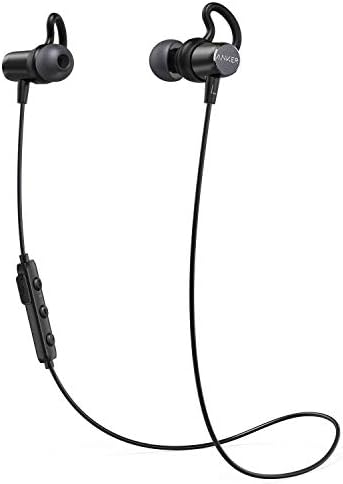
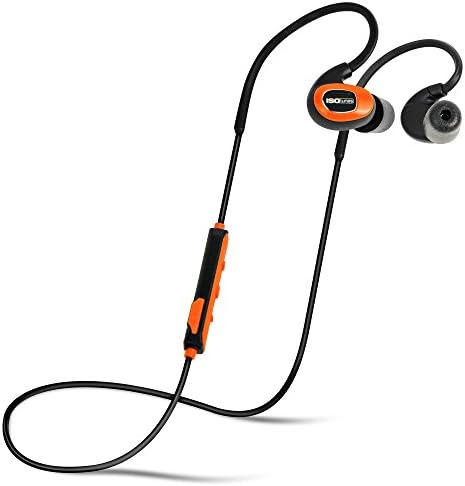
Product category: headphones
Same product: no